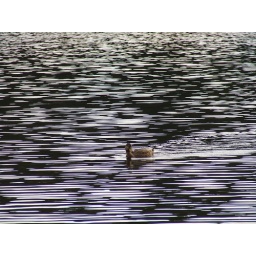
This solitary duck was swimming around like he owned the place.  Nothing fazed him.